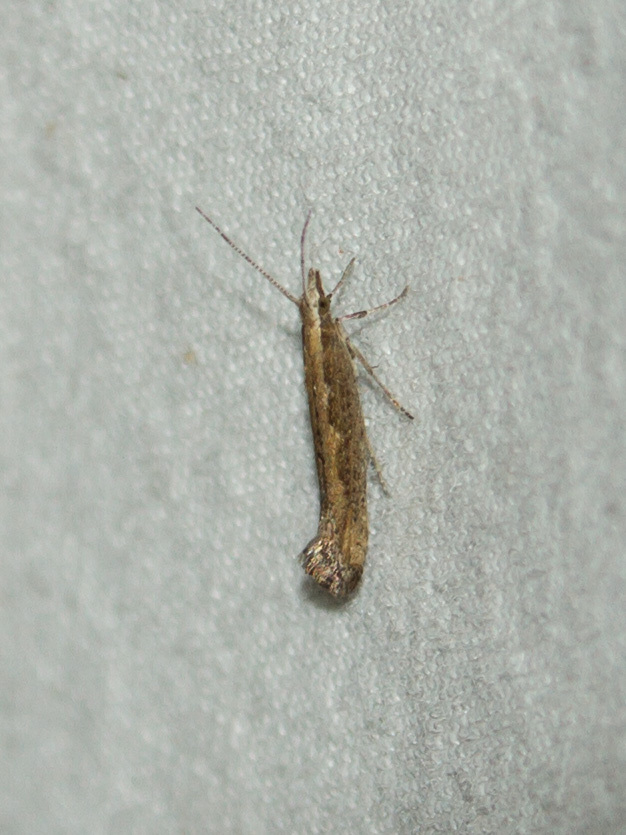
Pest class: diamondback_moth